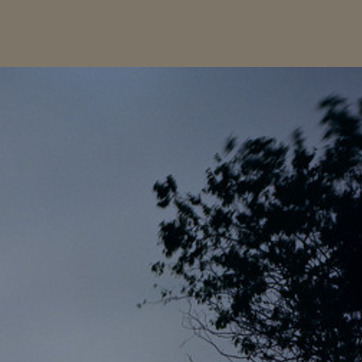
Material: sky